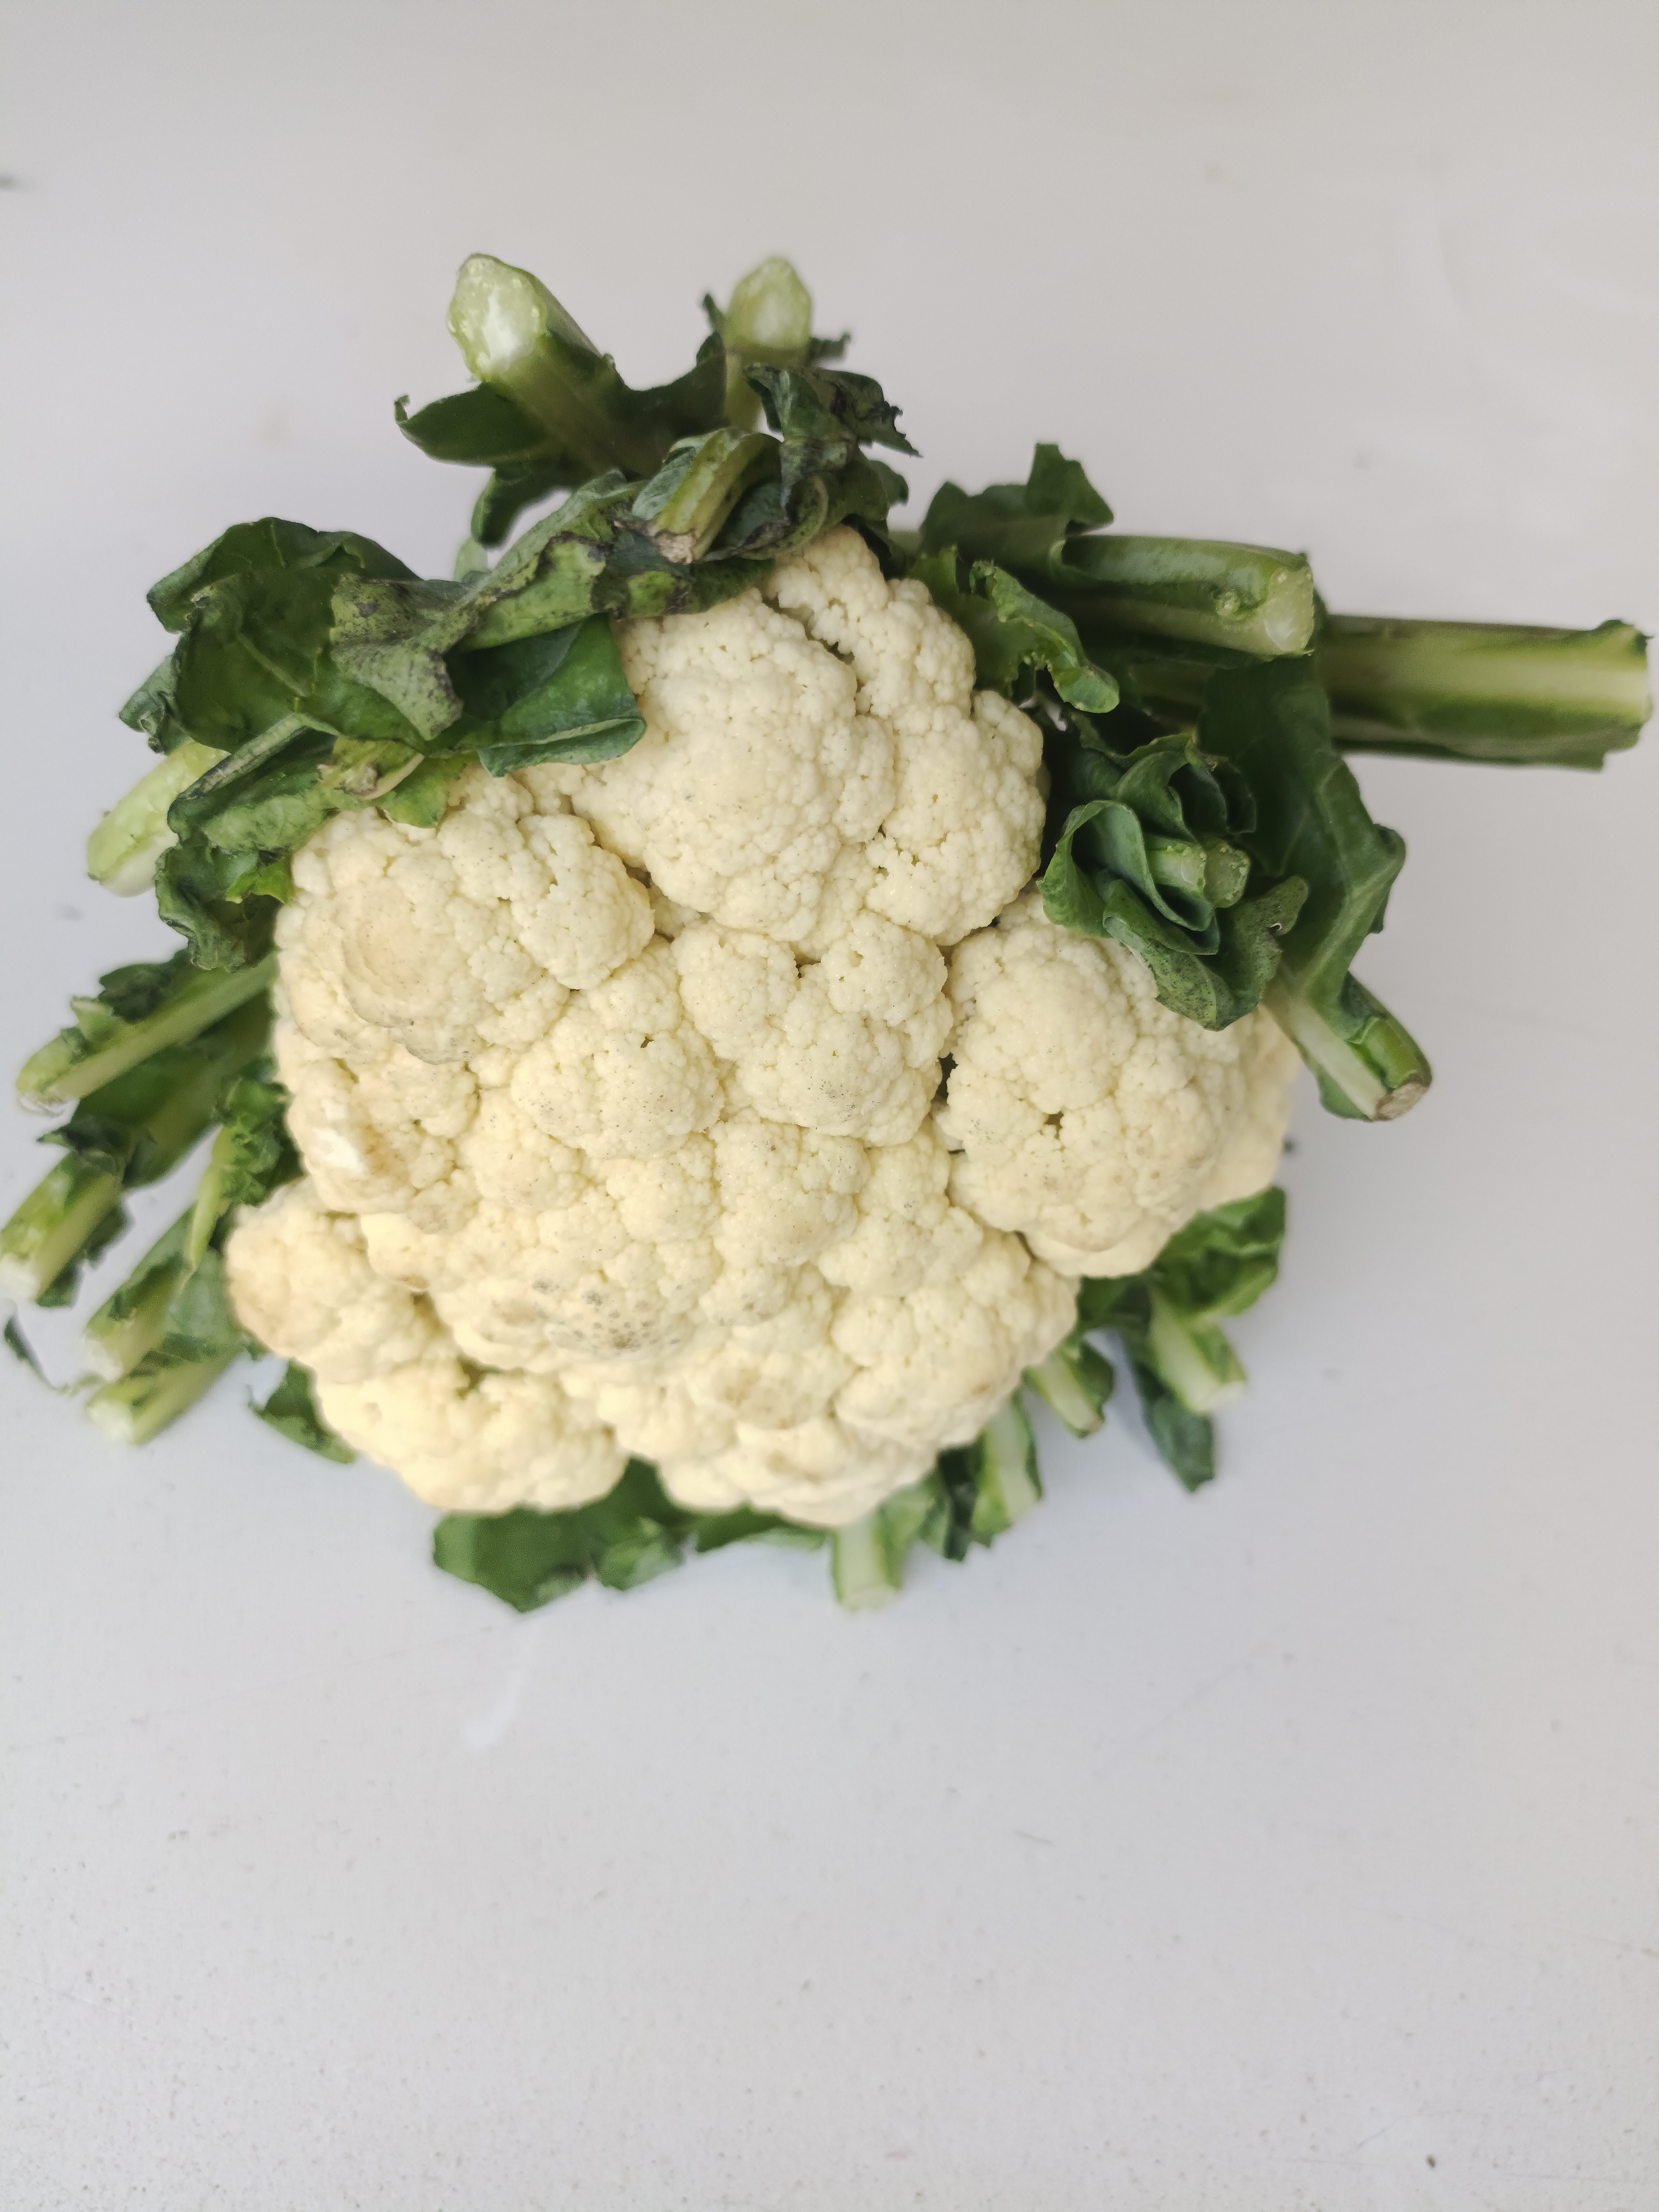
Label: Brassica oleracea